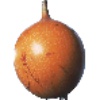
Label: granadilla